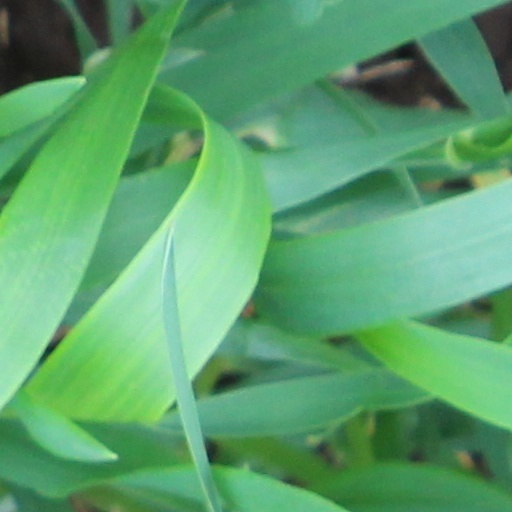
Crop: wheat